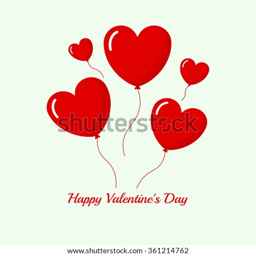
abstract background with hovering red hearts in the form of balloons .